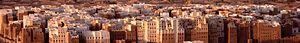
L'architecture tout en hauteur du village de Shibam, dans l'Hadramaout, au Yemen. Italiano: Lew alte costruzioni a Shibam, Wadi Hadhramaut (o Hadhramout, Hadramawt) in Yemen.